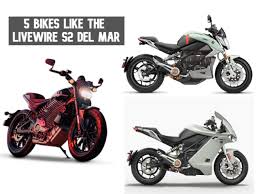
Vehicle type: Motorcycles